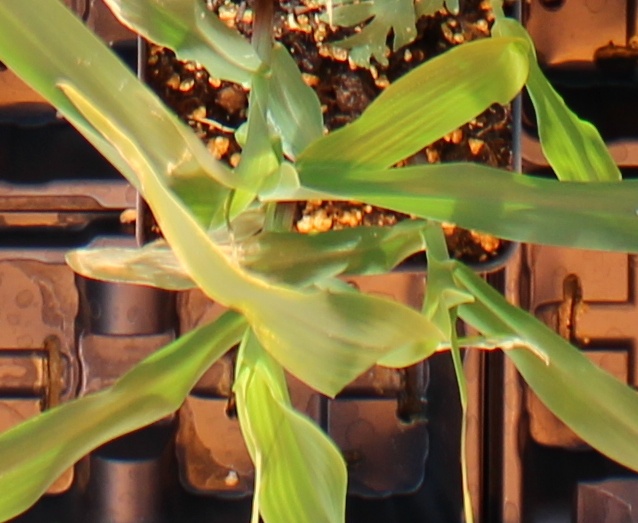
Label: Corn